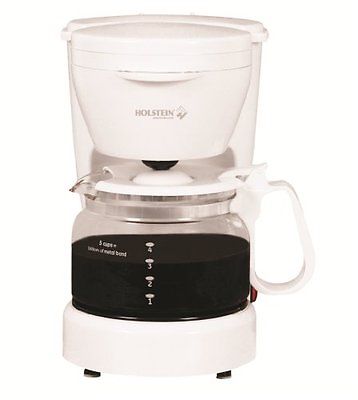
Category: coffee maker